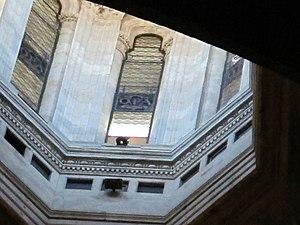
En gnomonique, une méridienne est un instrument ou une construction permettant de repérer l'instant précis du midi solaire. Cette saisie s'effectue à partir de l'ombre de l'extrémité d'un style qui traverse une ligne méridienne, trace du méridien, sur un support le plus souvent vertical ou horizontal. C'est en quelque sorte un cadran solaire réduit à sa plus simple expression.